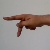
The image shows a hand gesture representing the letter 'P' in Indian Sign Language.